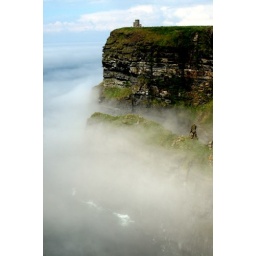
castle in the sky